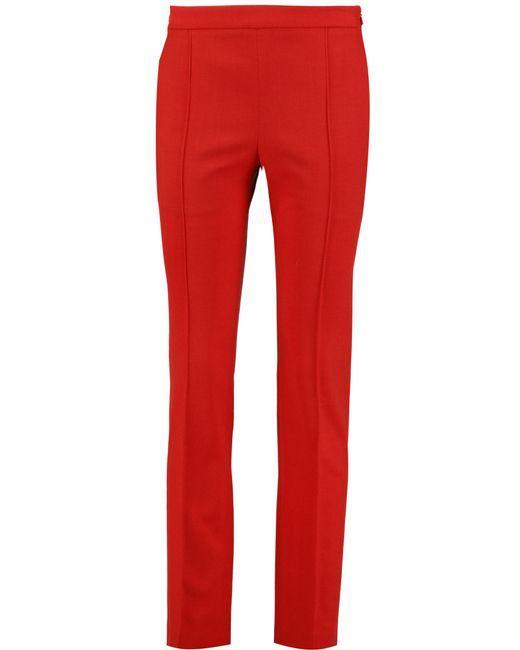
Lange und schmale rote Hose für Damen